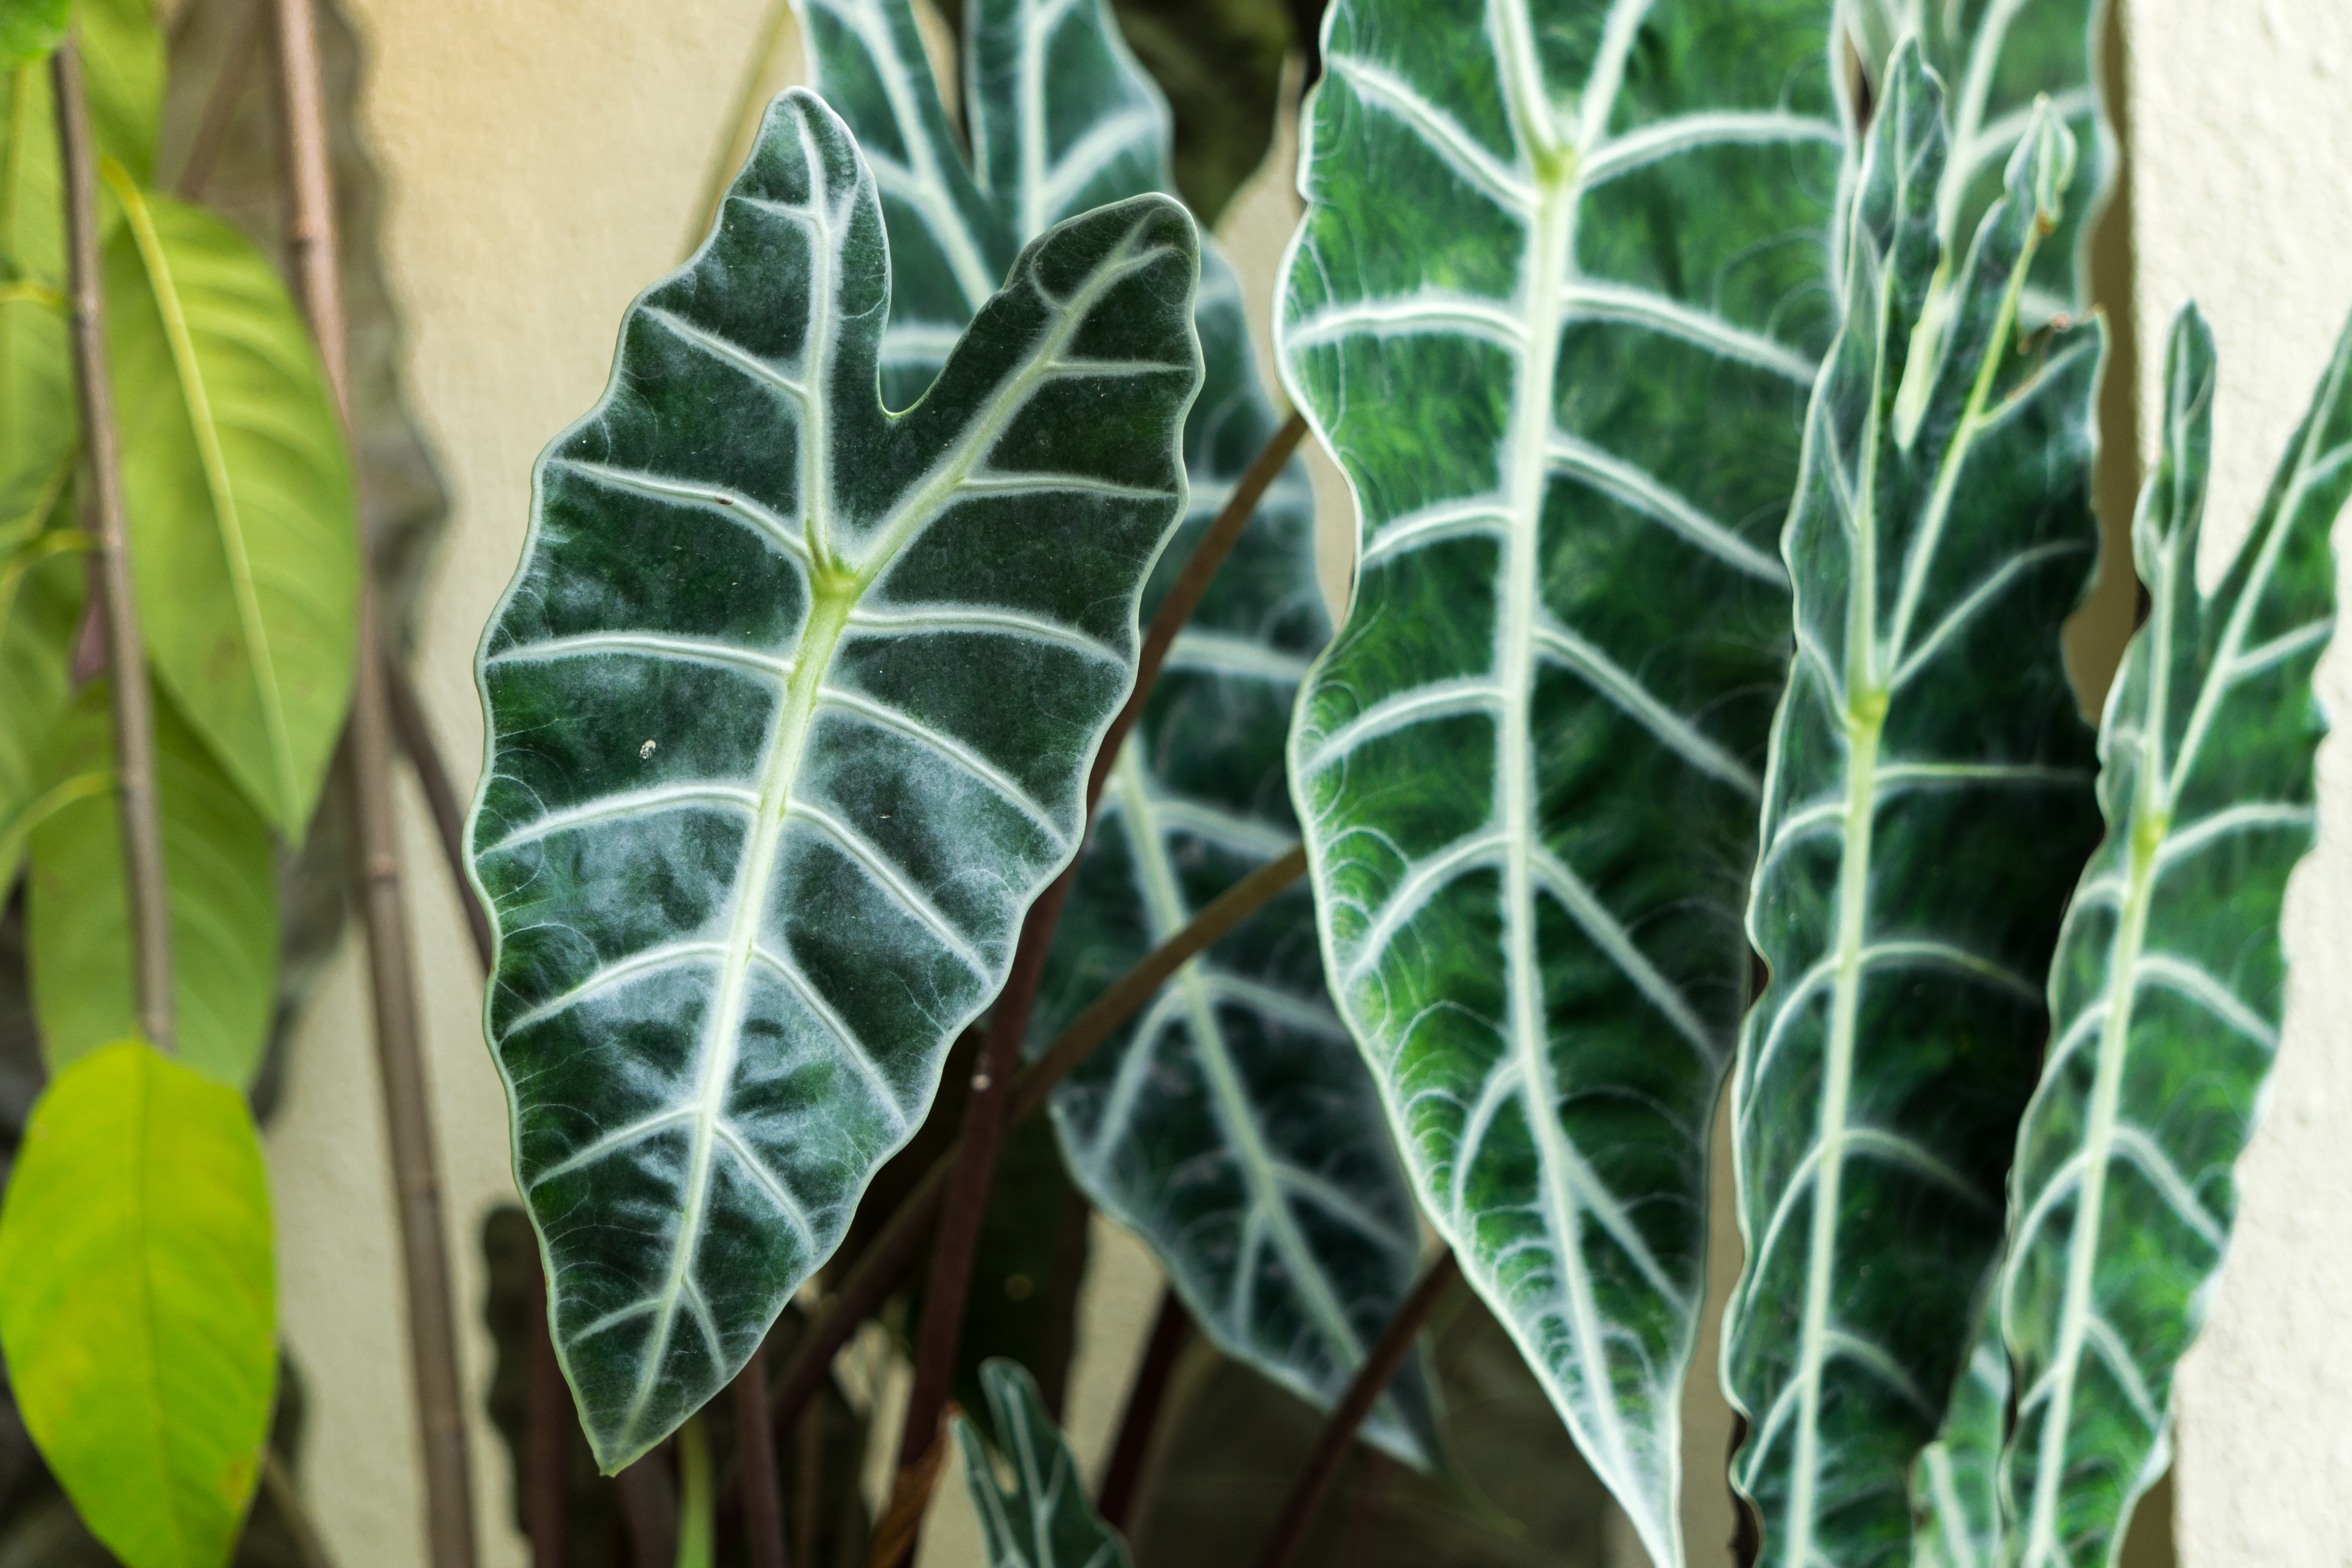
bedding plant, garden plant, ornamental plant, flower, nature, flora, beautiful, color, bloom, blossom, plant, free photo, ecuador, leaf, plant stem, houseplant, arrowroot family, terrestrial plant